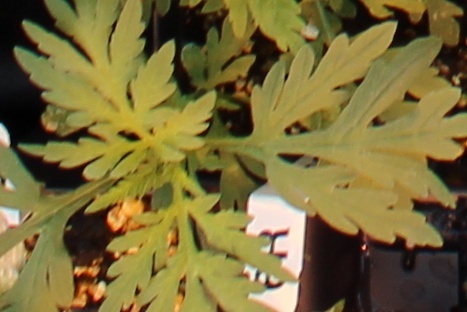
Label: Ragweed